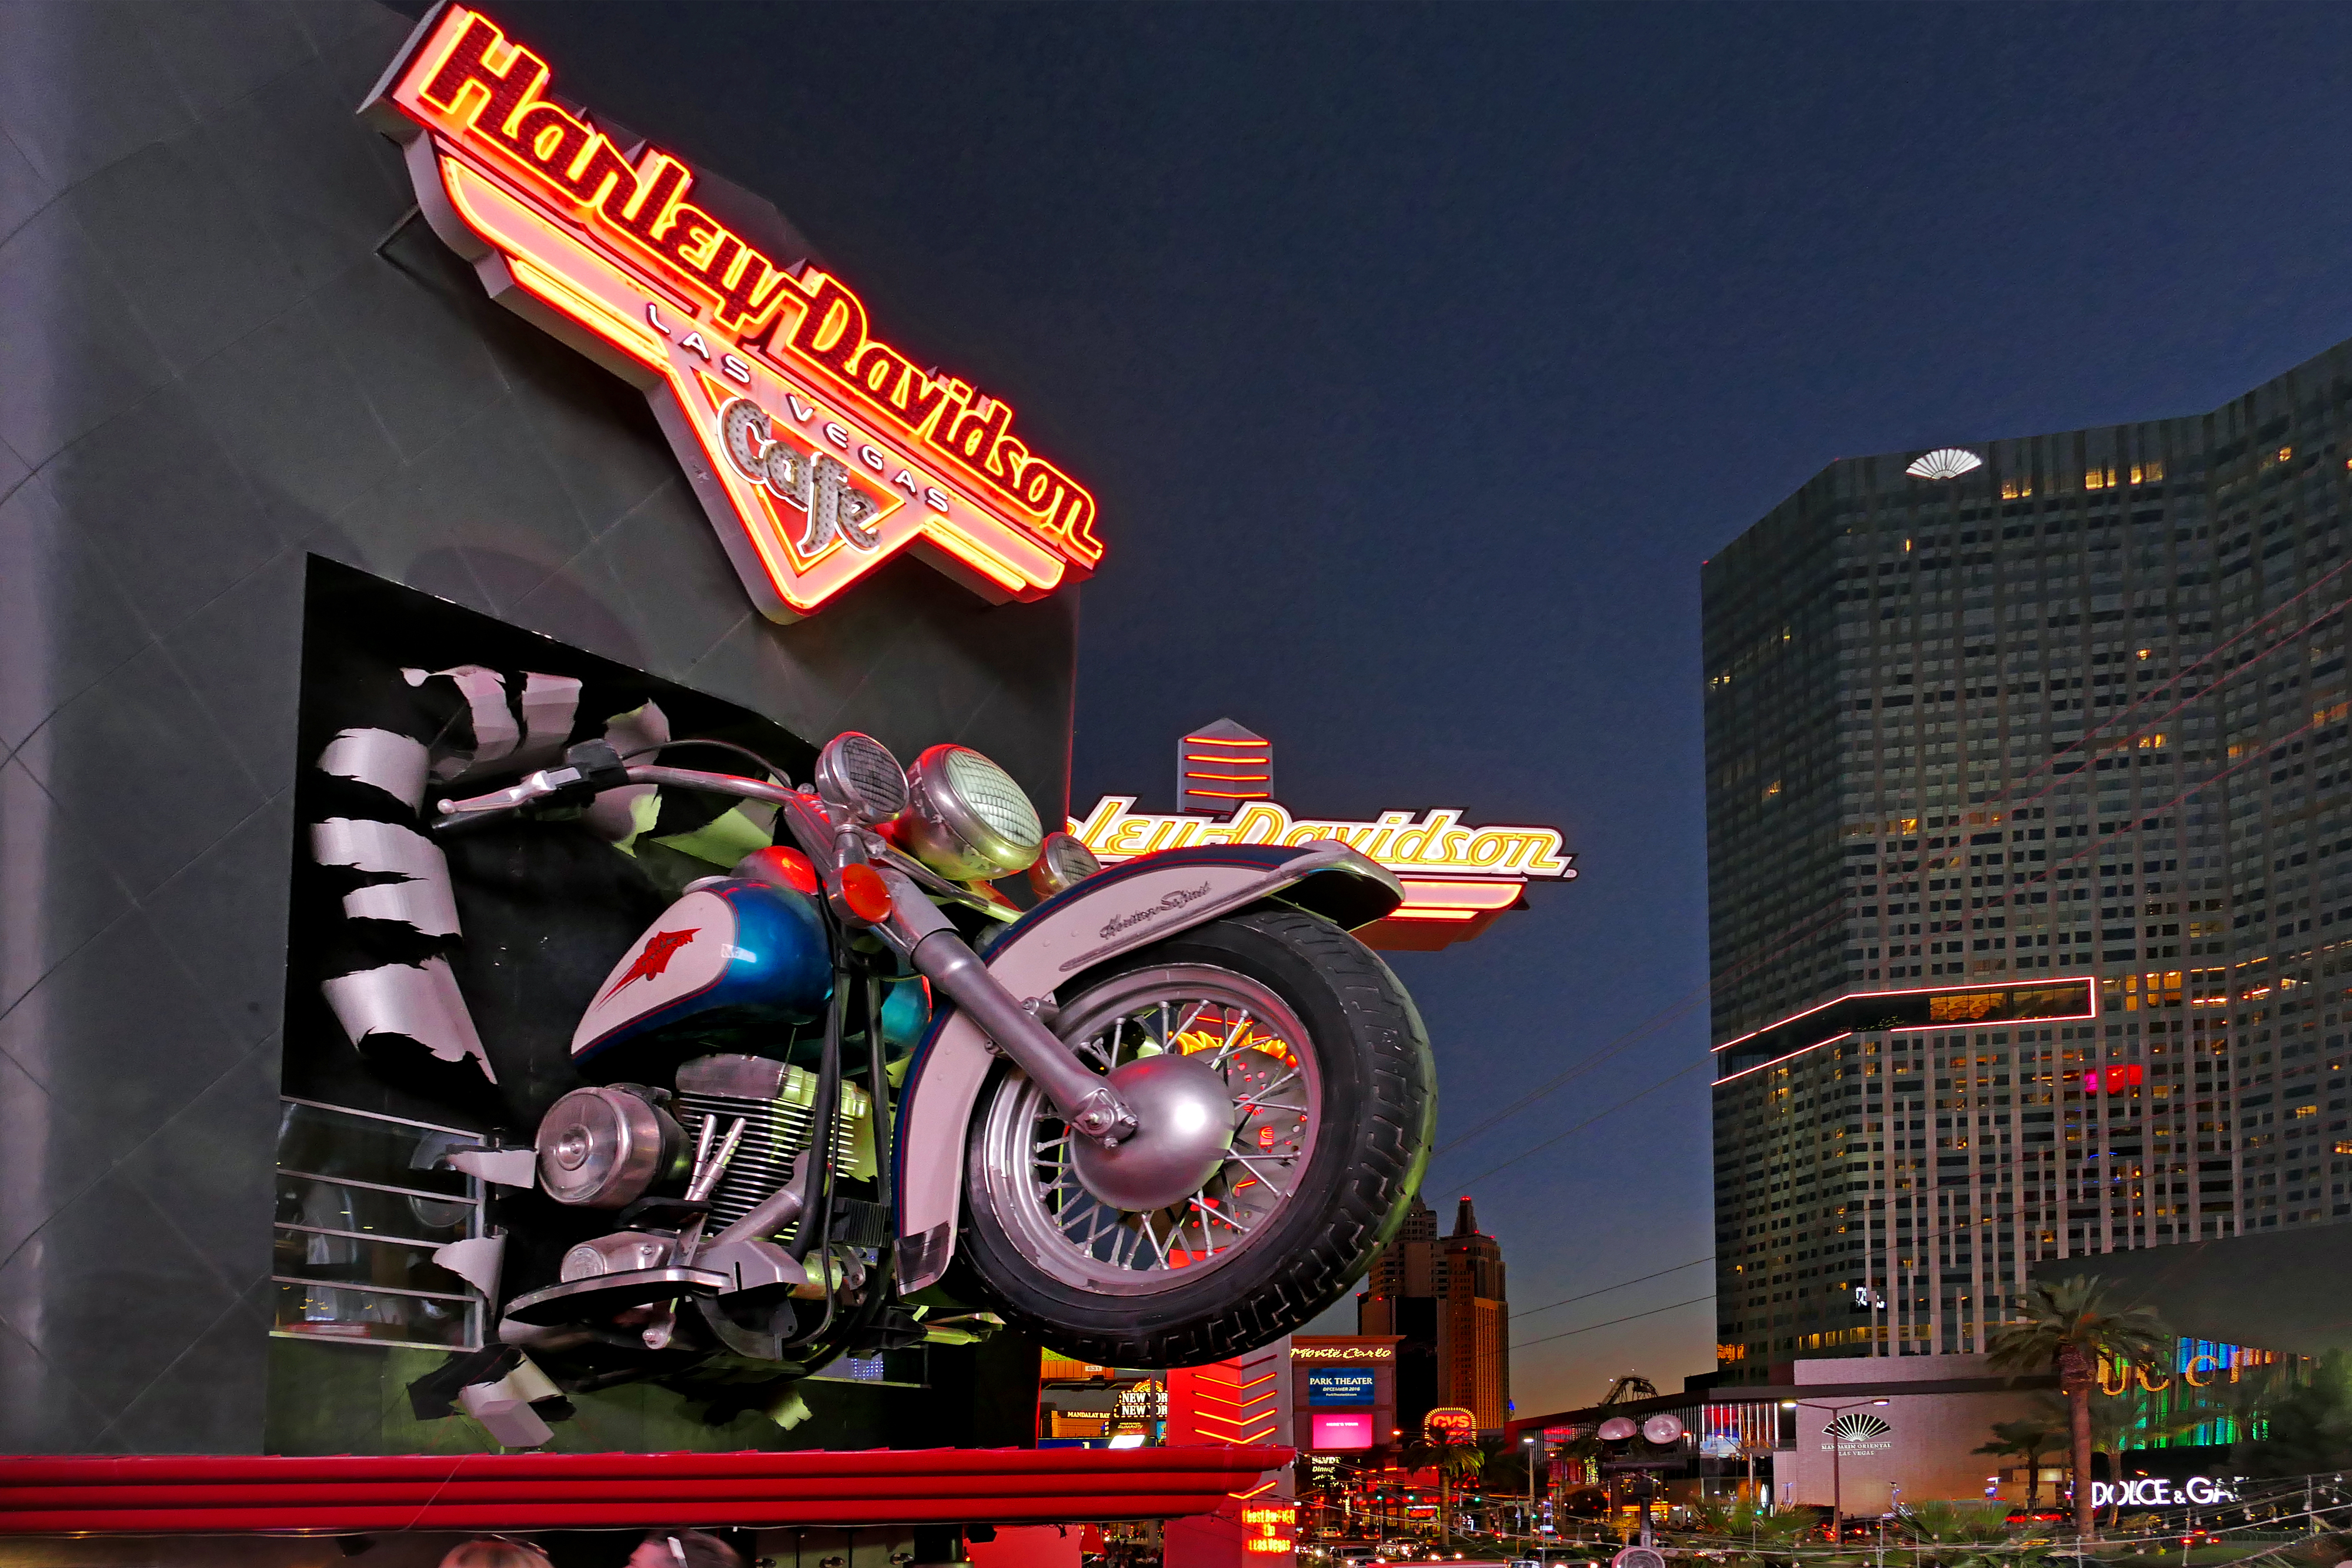
night, screenshot